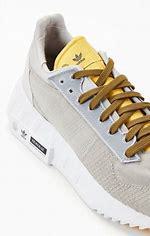
Brand: Adidas
Model: Geodiver Primeblue